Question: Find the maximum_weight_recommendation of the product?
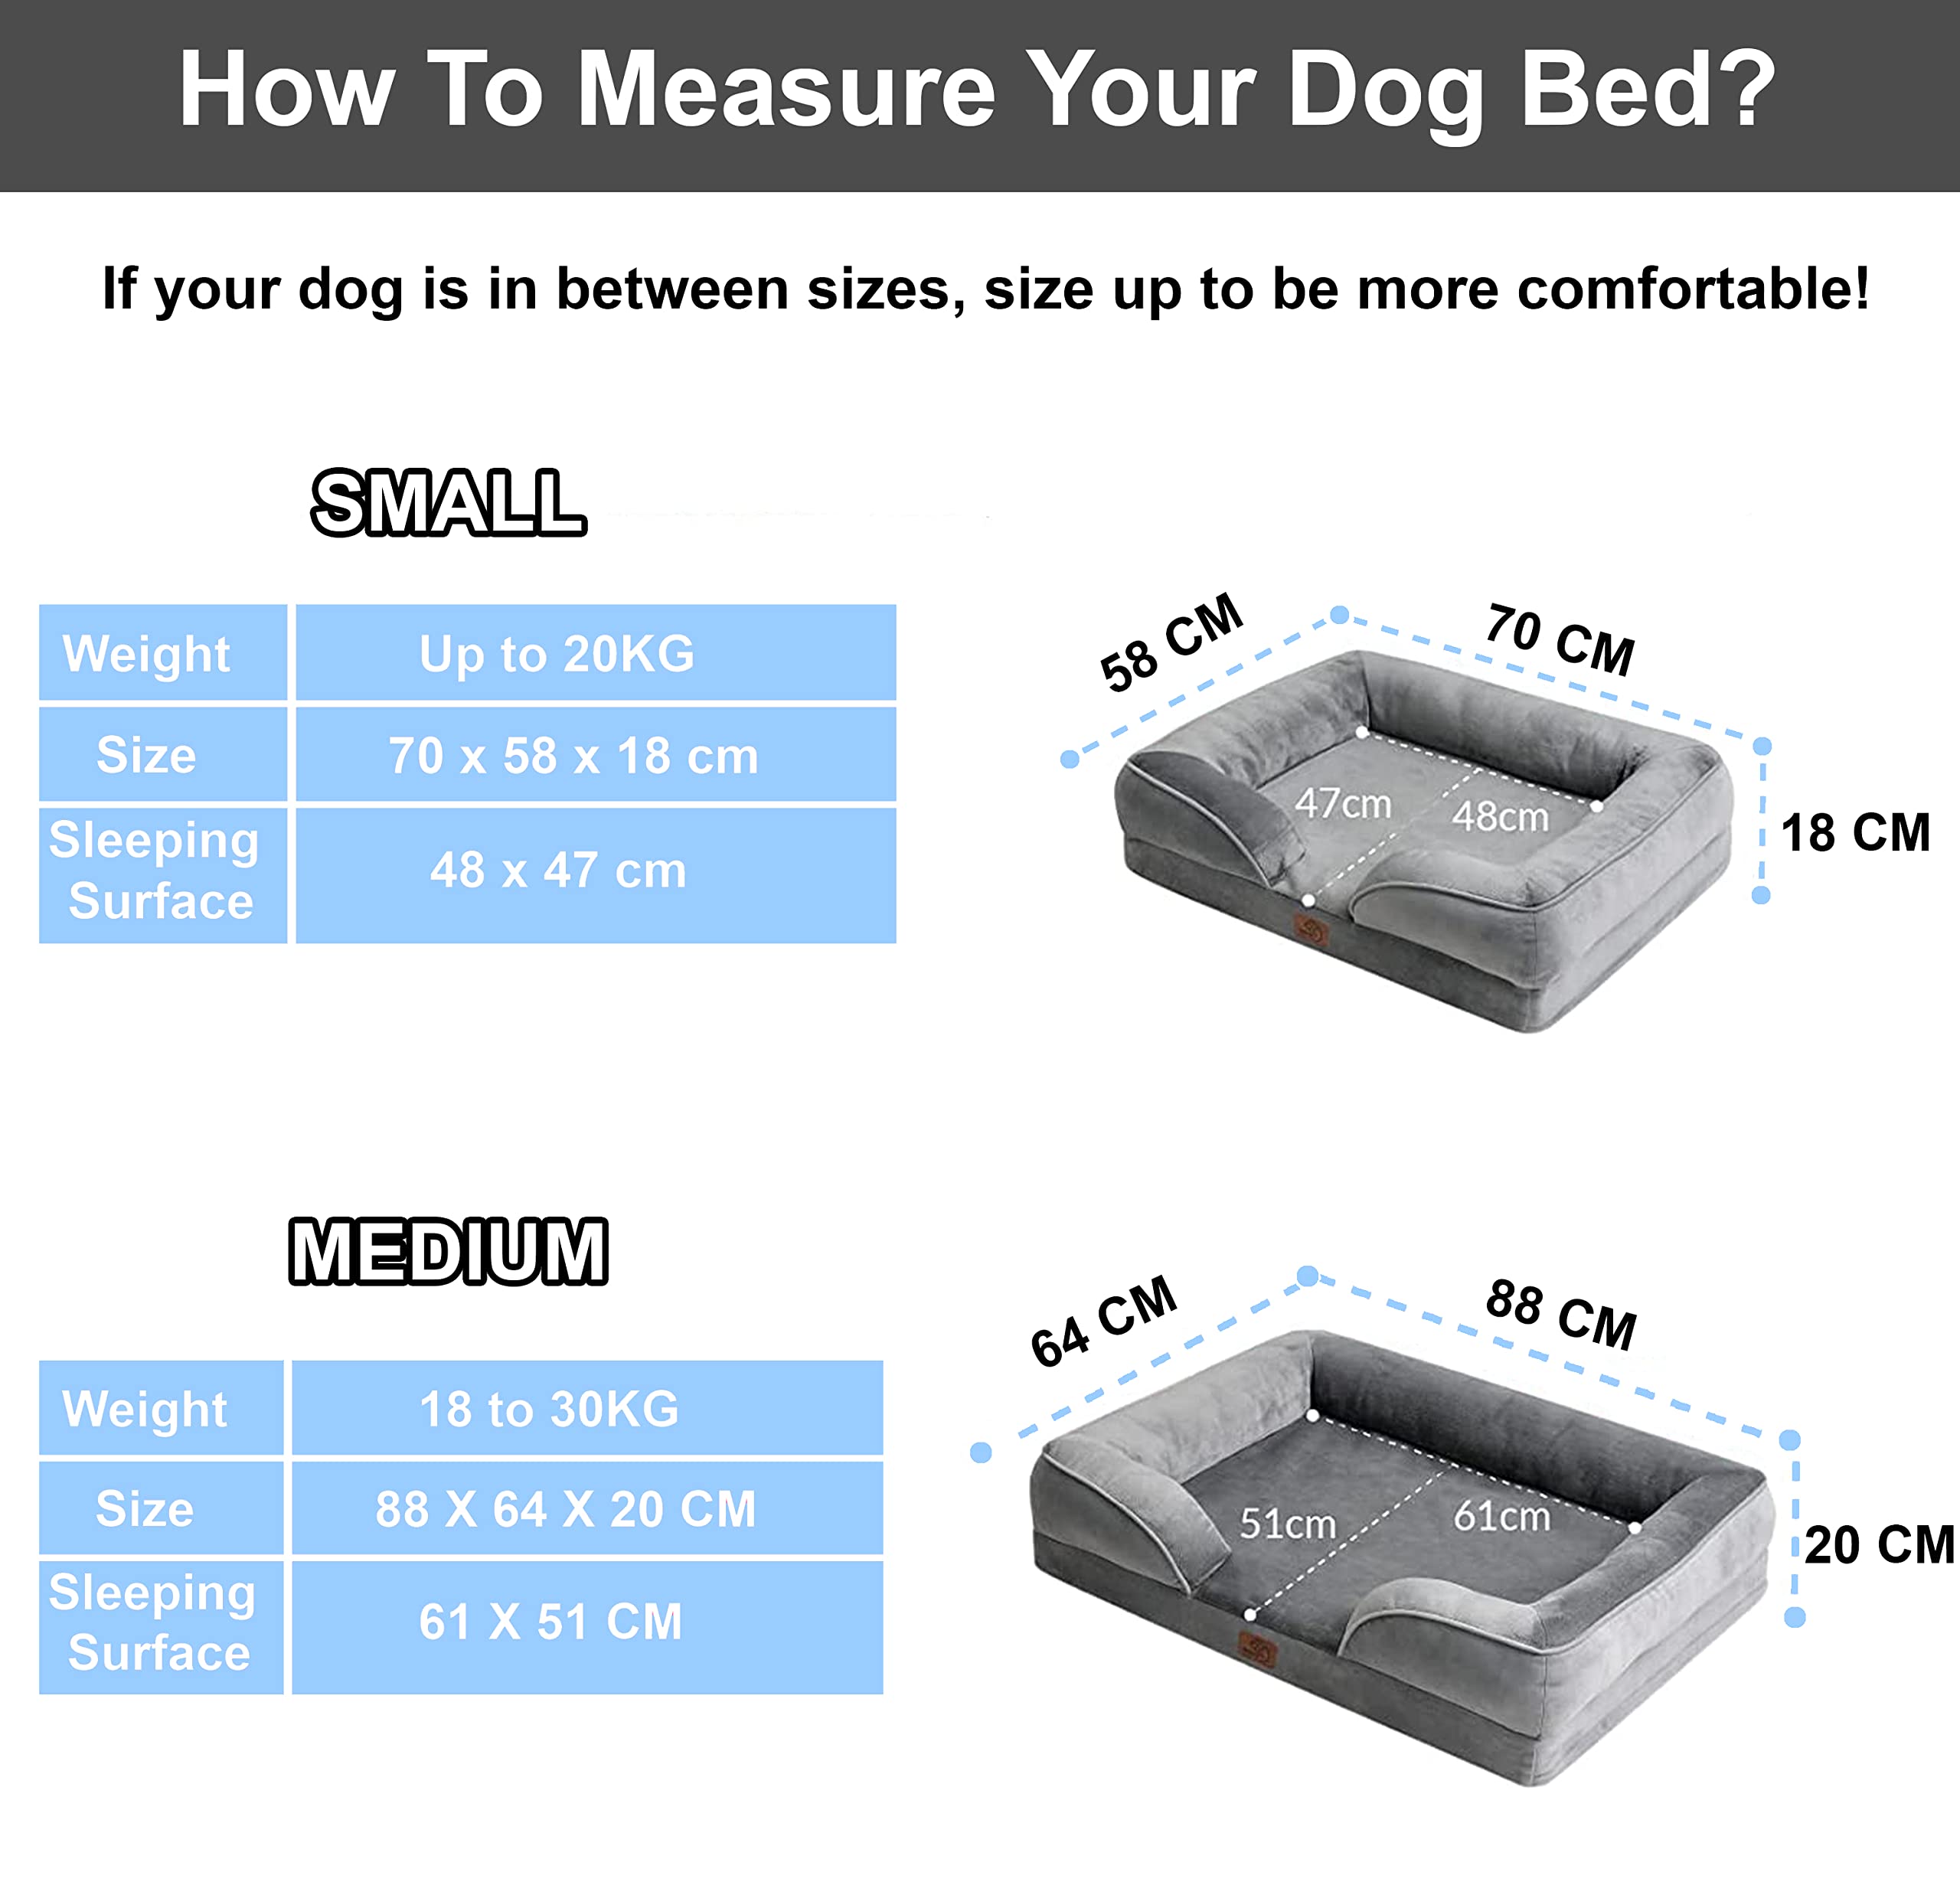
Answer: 20 kilogram